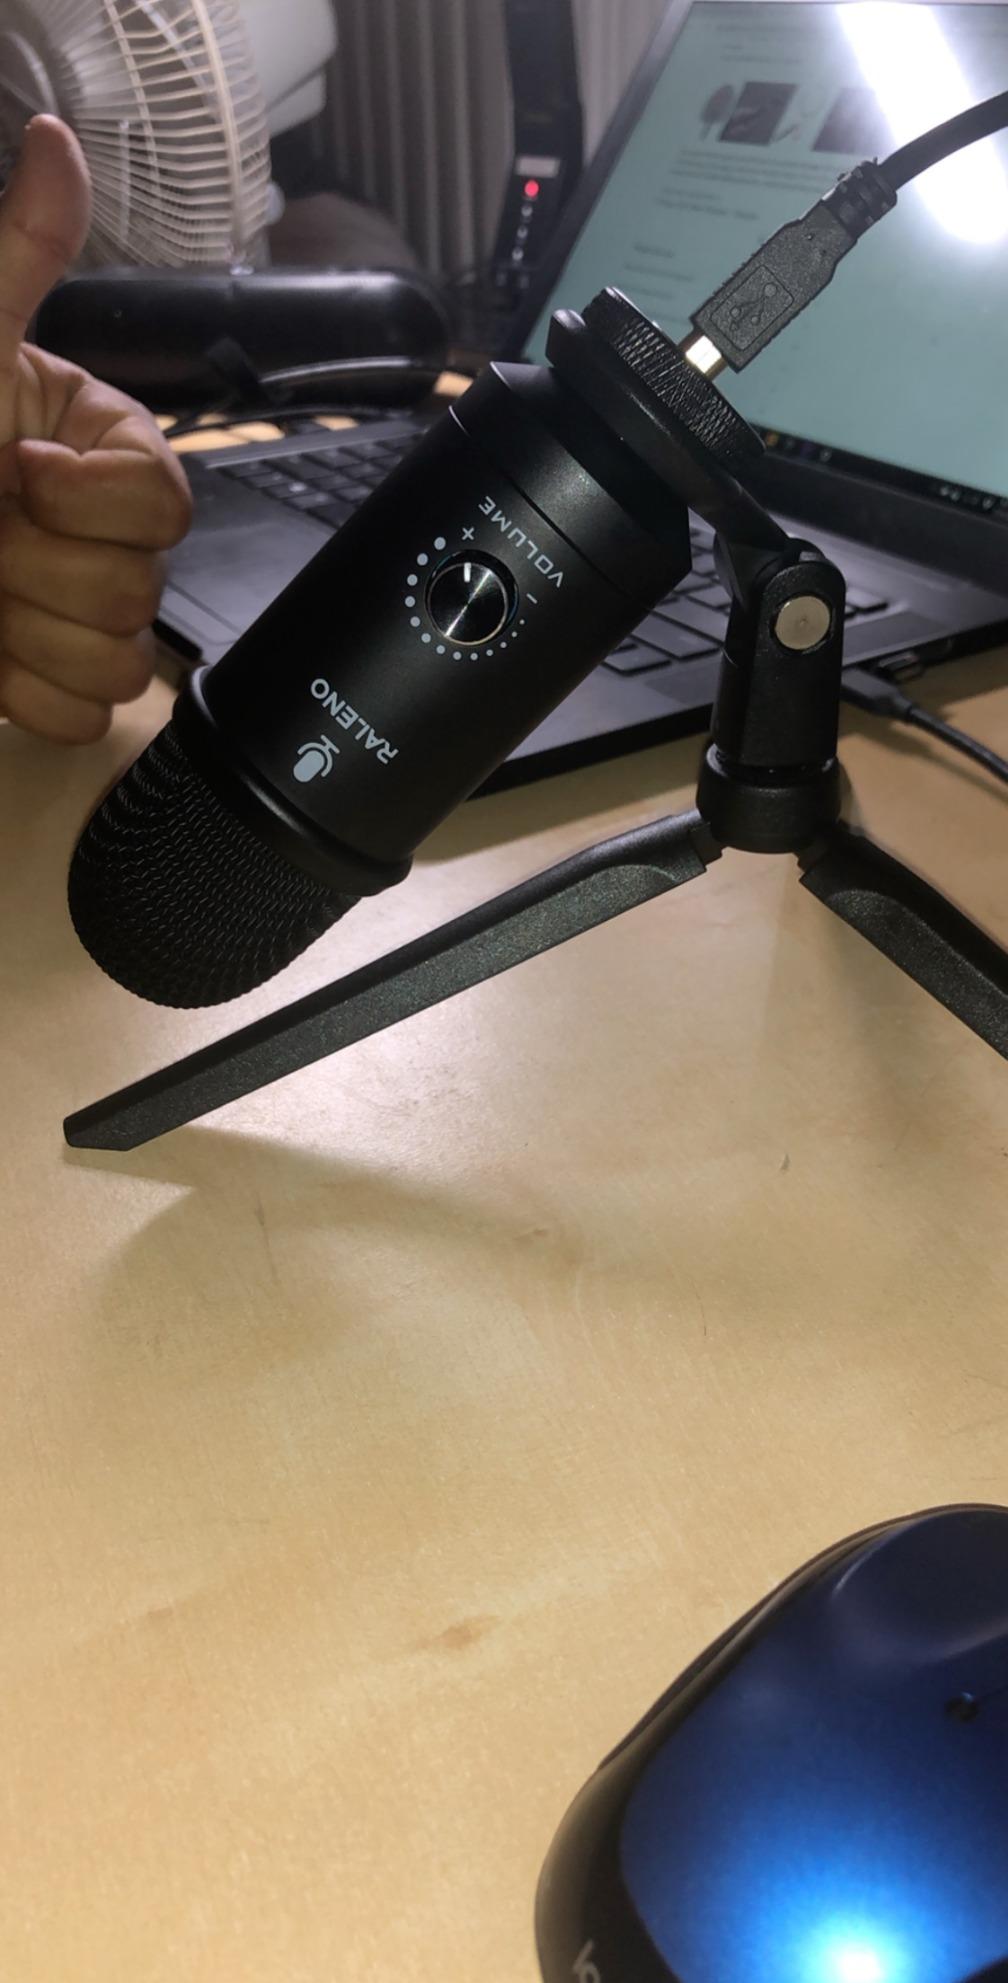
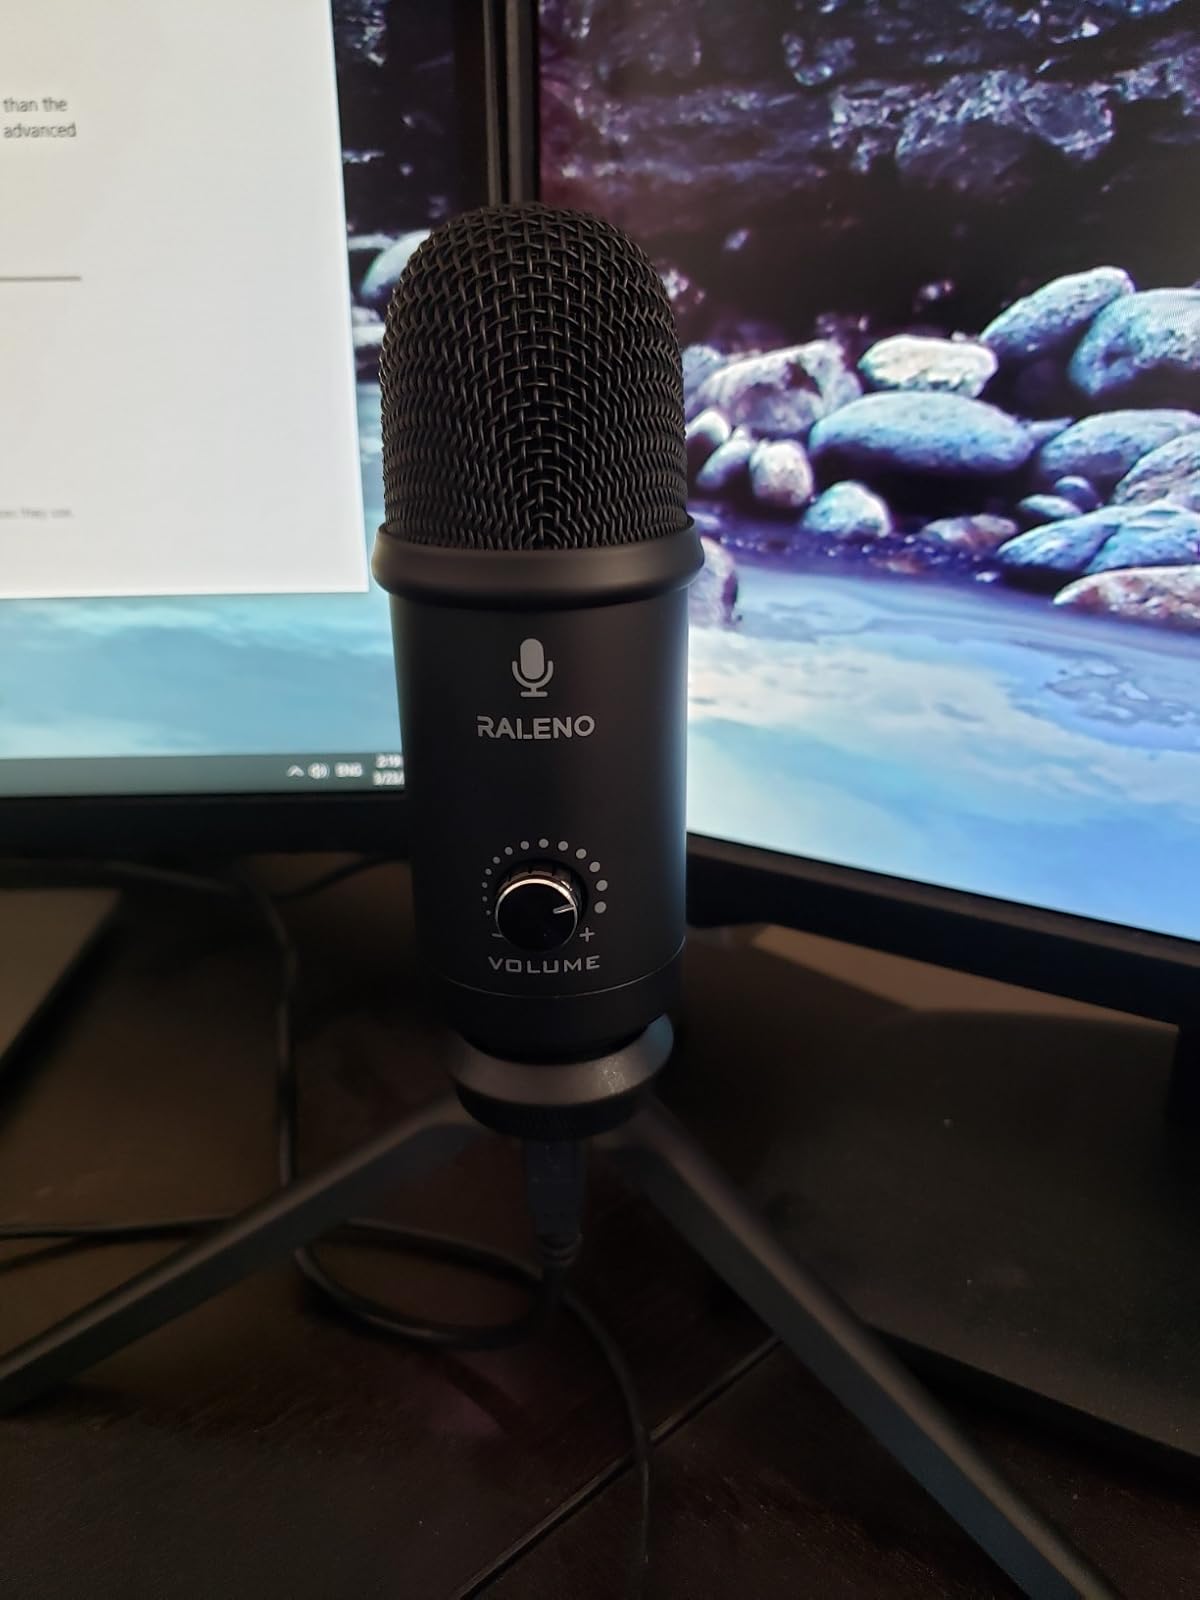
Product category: microphone
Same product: yes